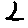
Label: 2